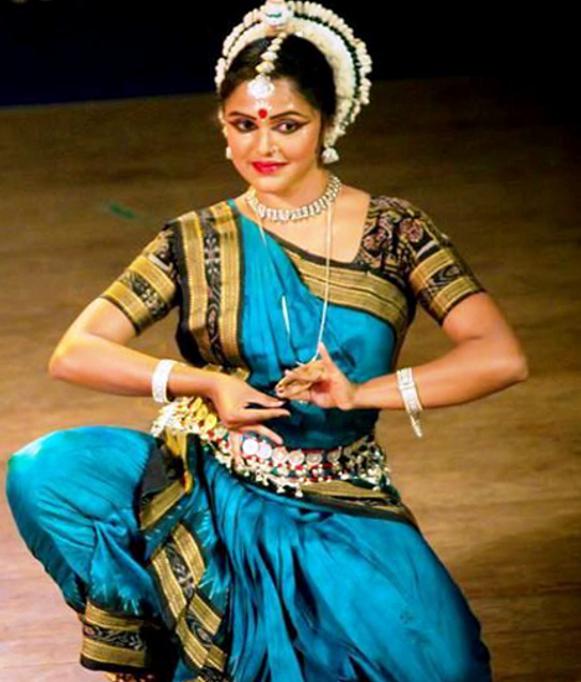
Dance form: odissi